Idyll V

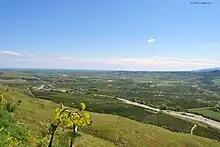
View of the river Crathis seen from the hill Terranova da Sibari

Idyll V, sometimes called Αιπολικόν και Ποιμενικόν ('The Goatherd and the Shepherd'), is a bucolic poem by the 3rd-century BC Greek poet Theocritus. This Idyll begins with a ribald debate between two hirelings, who, at last, compete with each other in a match of pastoral song. The scene is in Southern Italy.